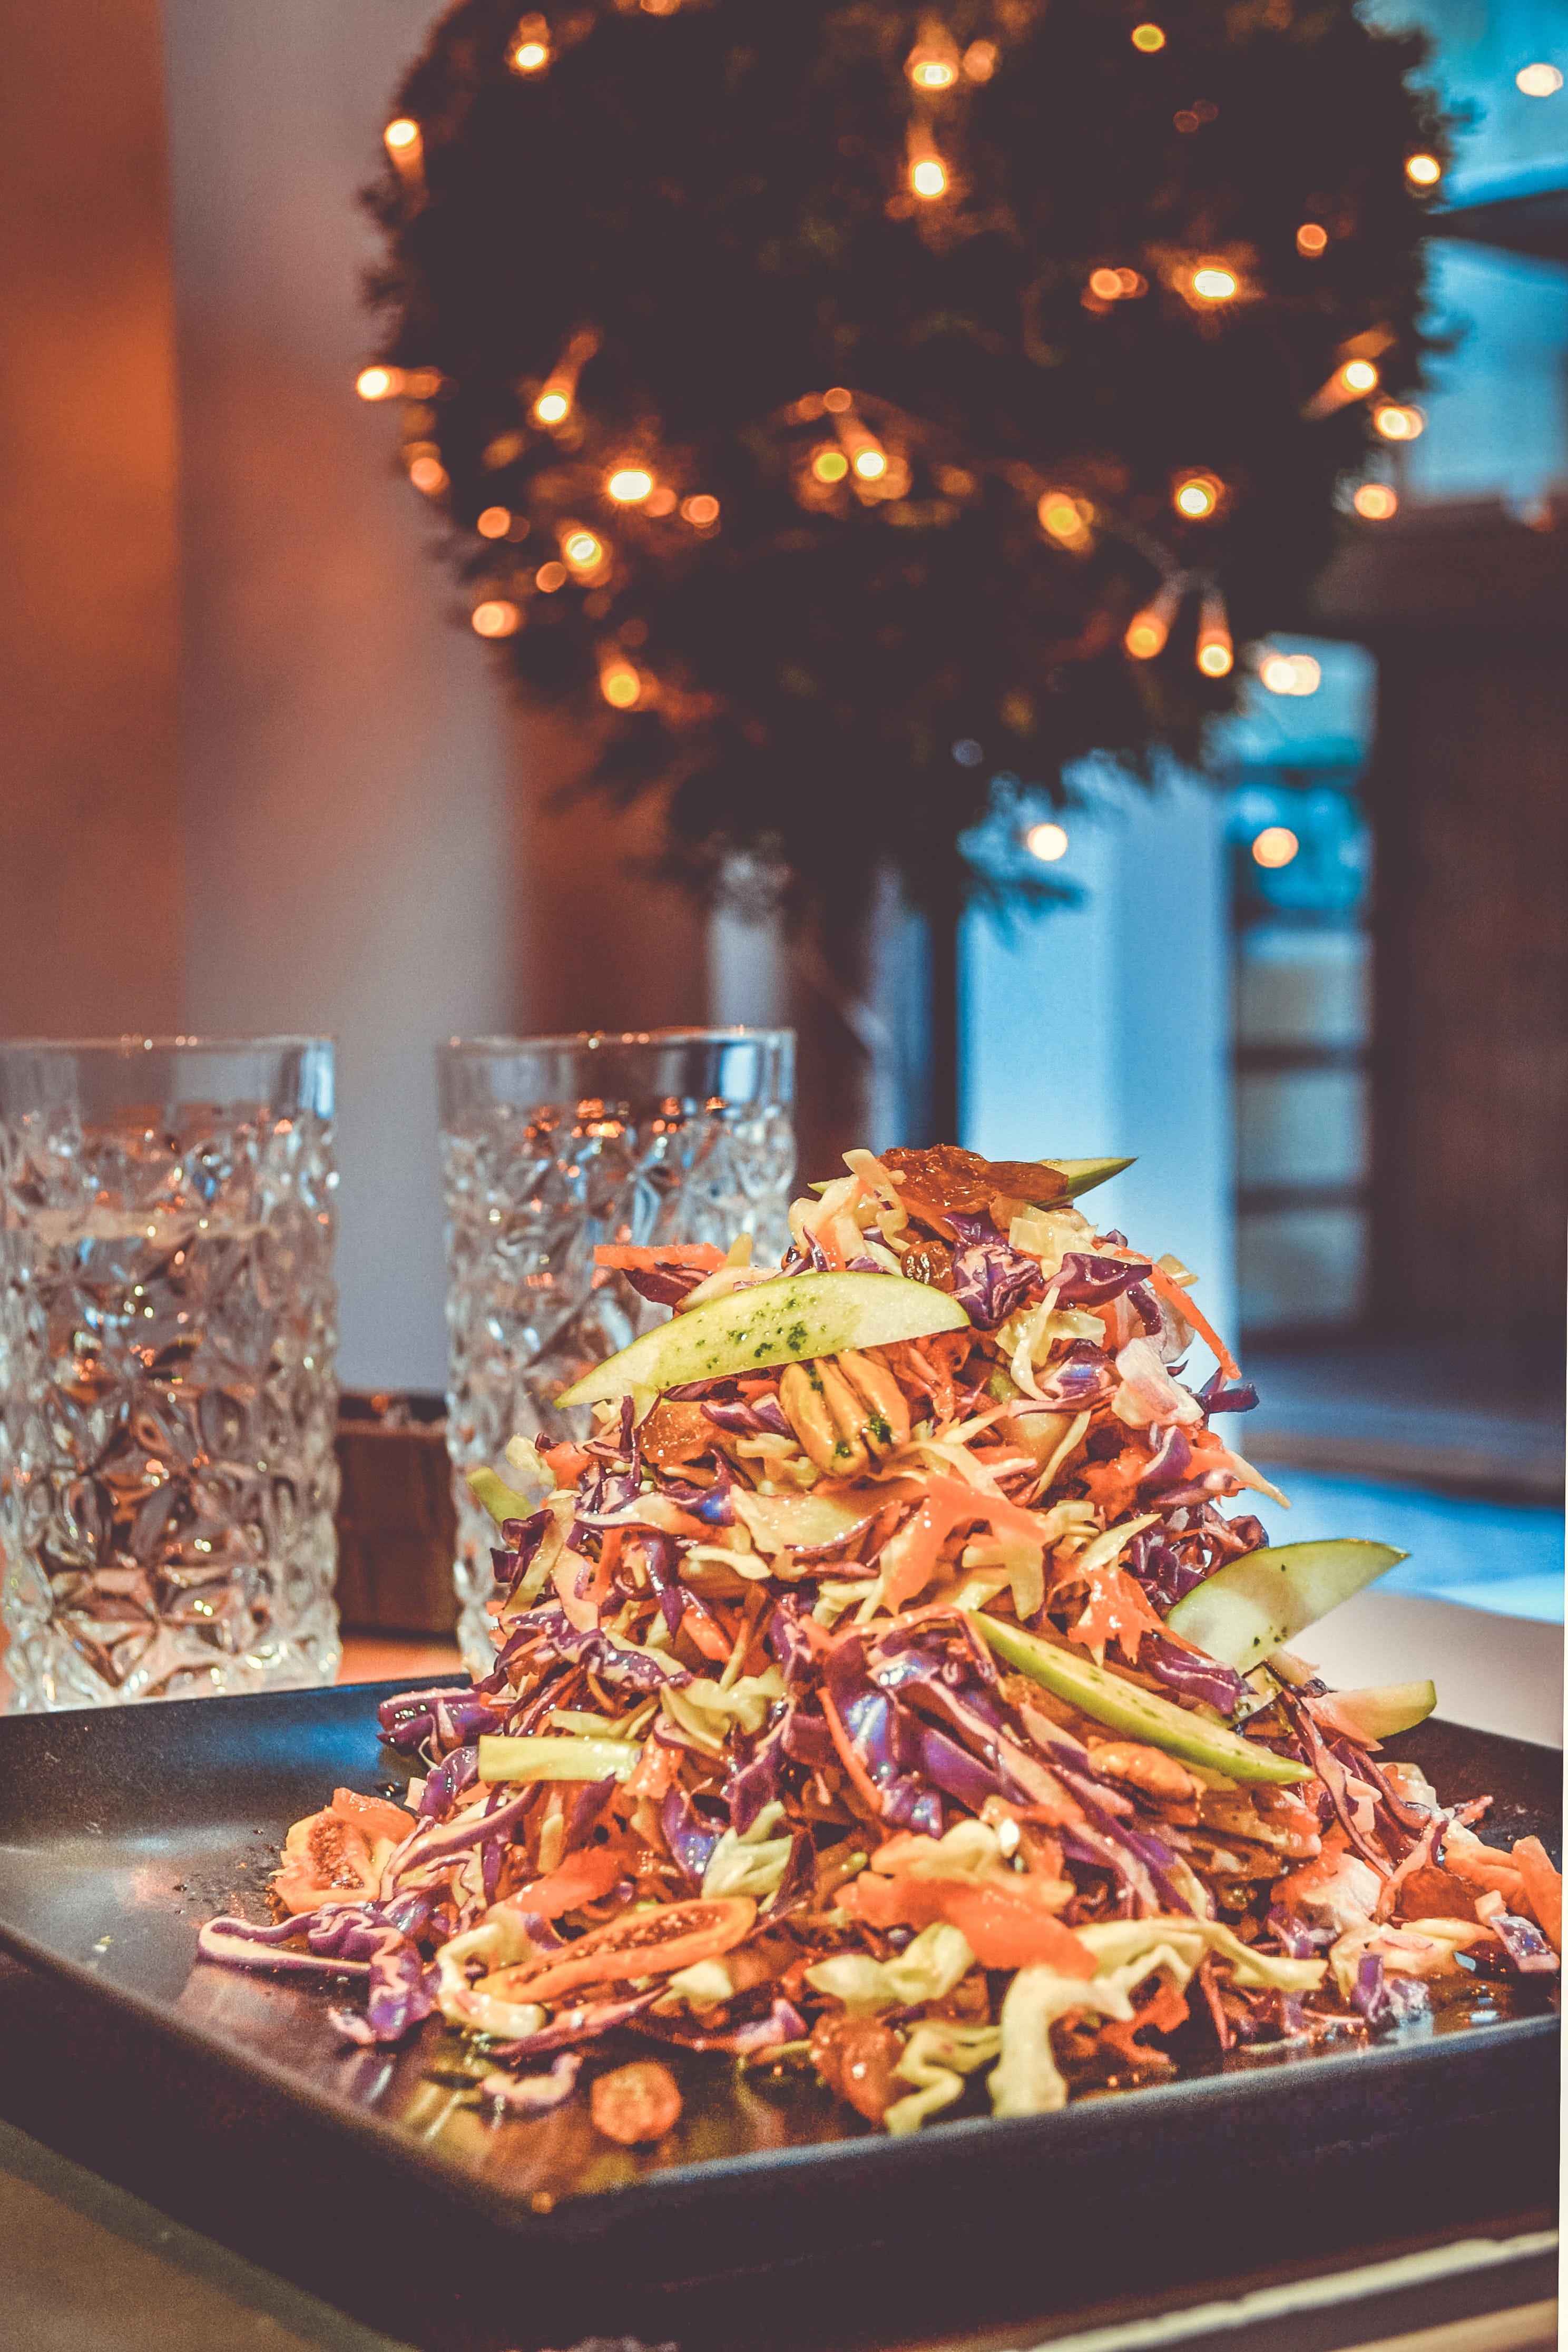
food, cuisine, dish, meal, recipe, thai food, junk food, street food, ingredient, snack, american food, produce